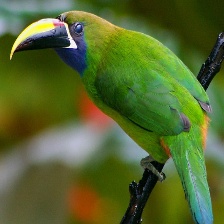
Species: BLUE THROATED TOUCANET
Scientific name: AULACORHYNCHUS CAERULEOGULARIS
ImageNet parent category: toucan